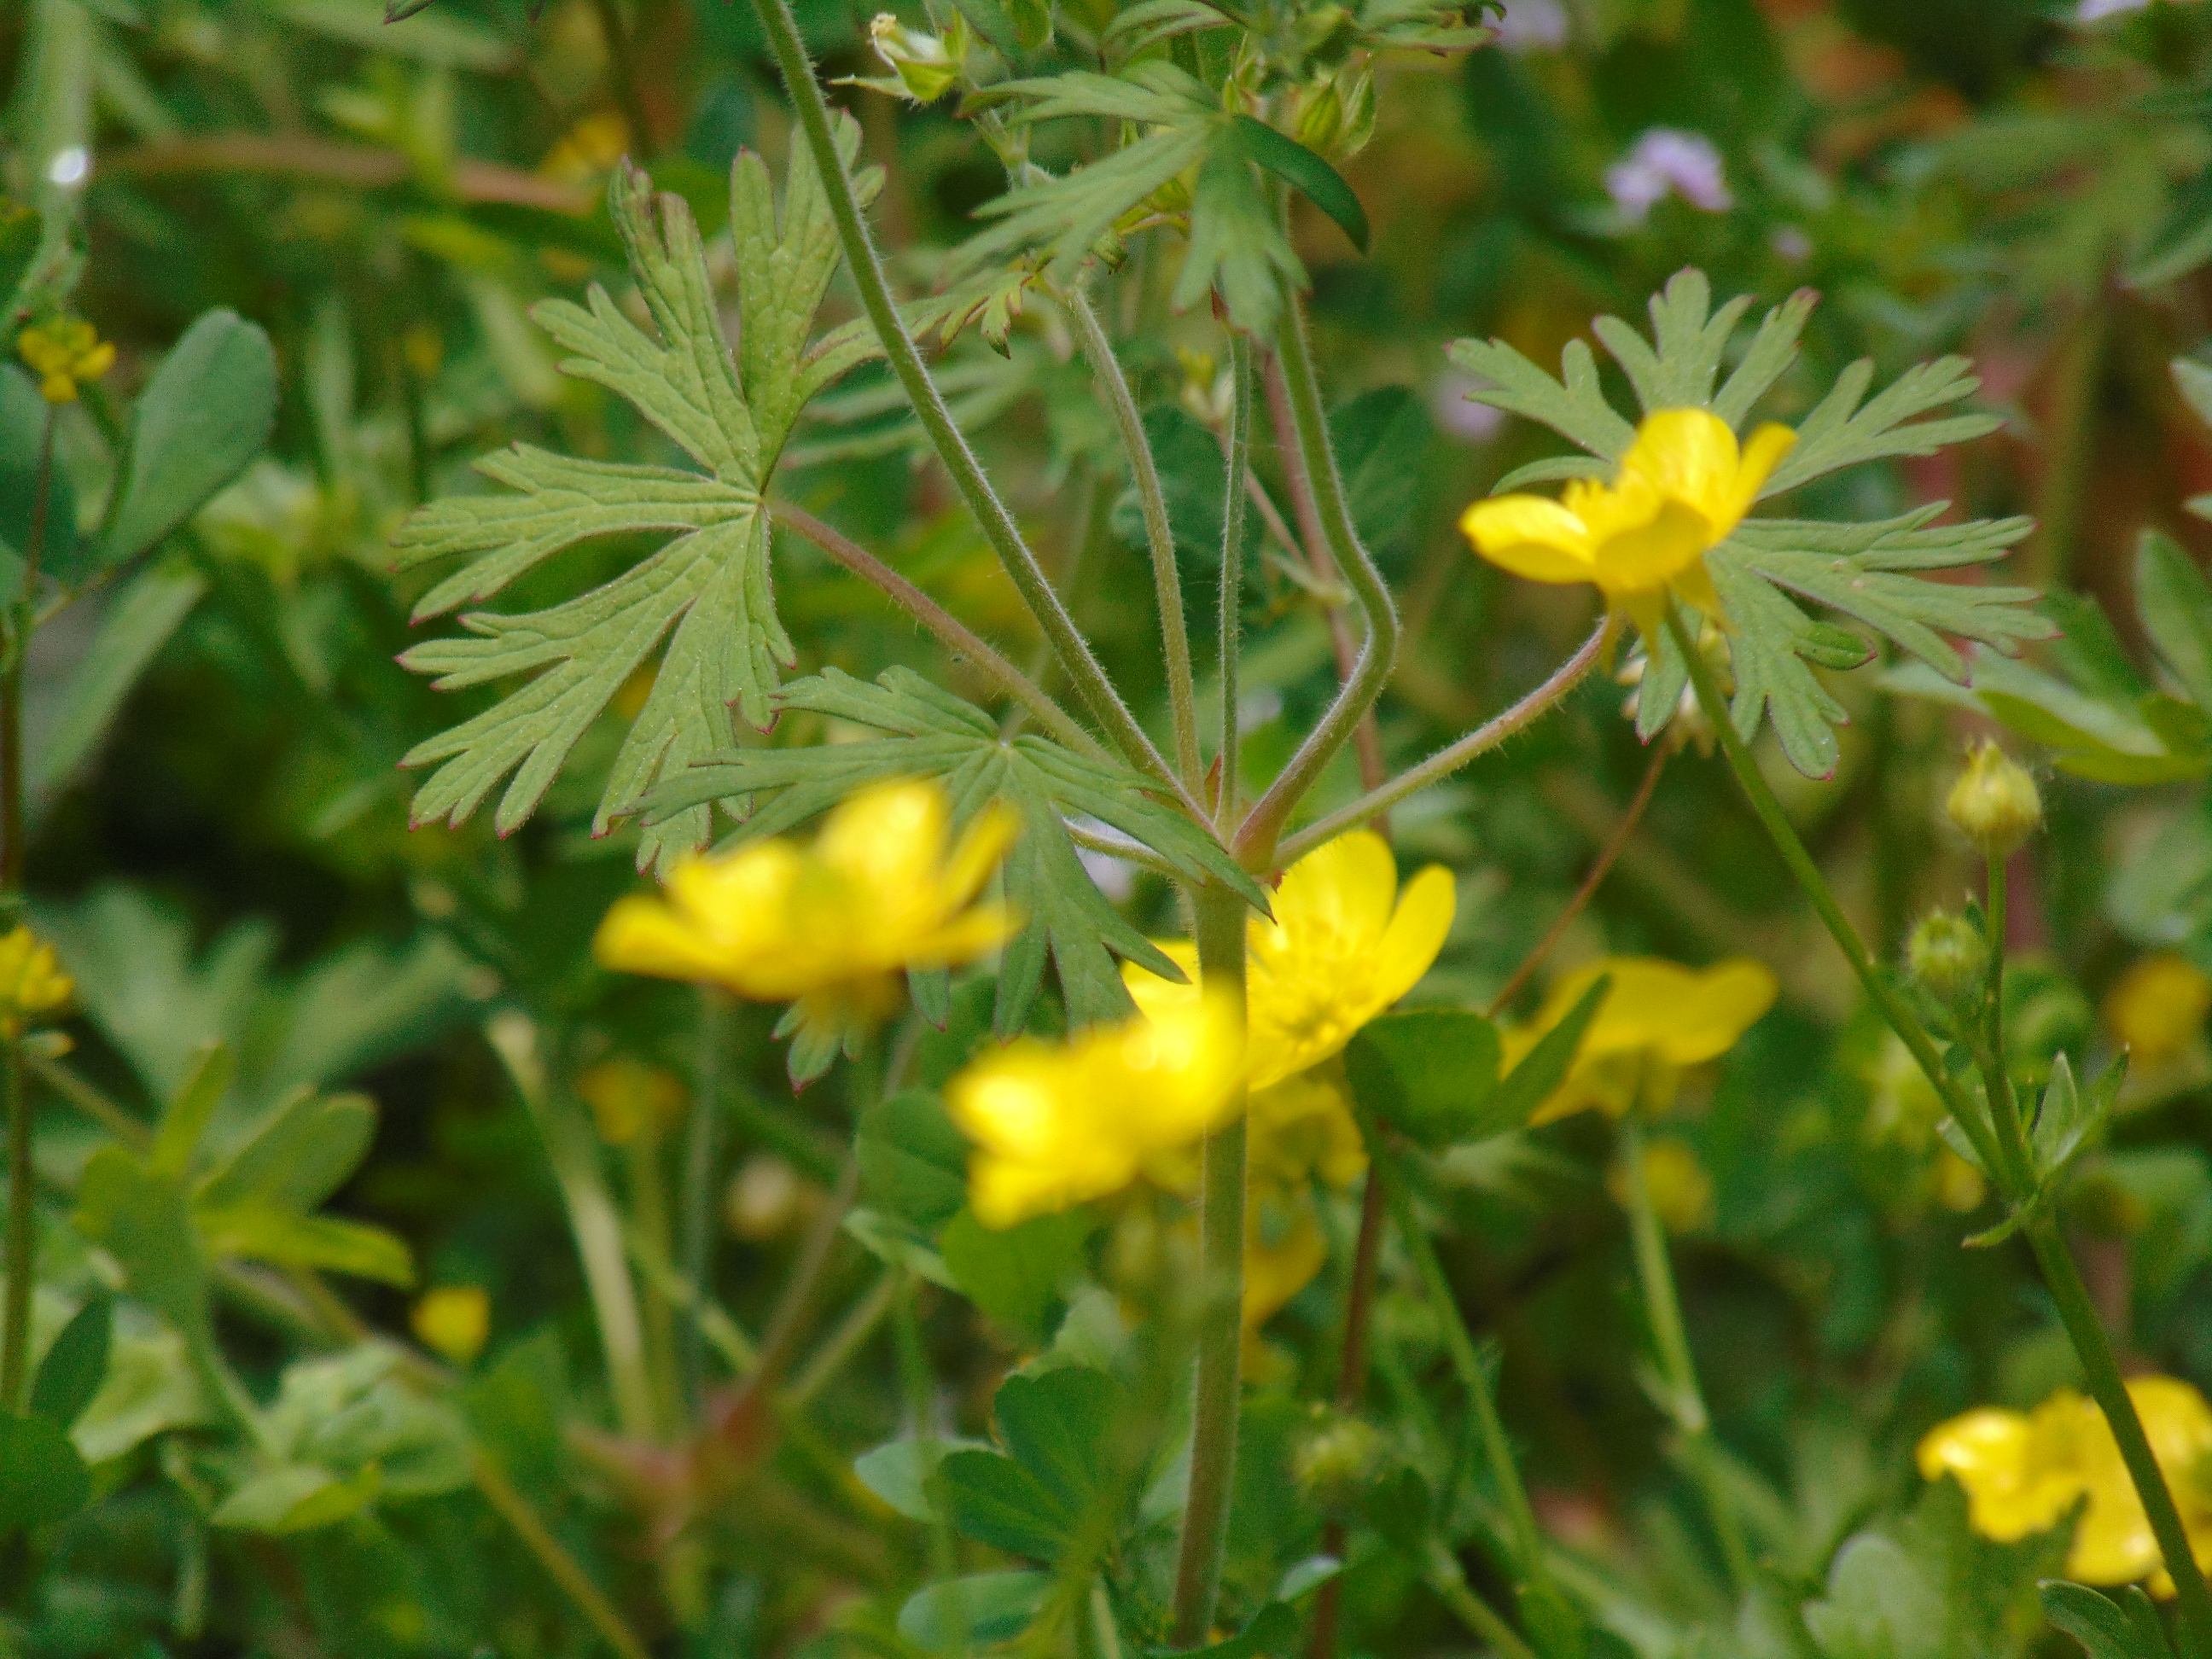
yellow, green, flower, wildflowers, flora, common tormentil, plant, subshrub, hypericum, rue, flowering plant, groundcover